San José Province

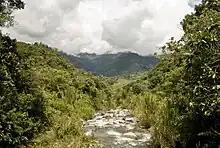
Blanco River, county of Pérez Zeledón. Most rivers in the province of San José are shallow, narrow and often run through mountainous terrain, making them impossible to navigate.

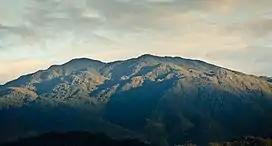
Cerro de la Muerte, southeast of the province

San José is a province of Costa Rica. It is located in the central part of the country, and borders (clockwise beginning in the north) the provinces of Alajuela, Heredia, Limón, Cartago and Puntarenas. The provincial and national capital is San José. The province covers an area of 4,965.9 km². and has a population of 1,404,242.